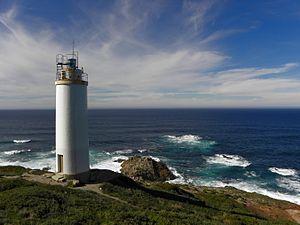
Le phare de Punta Laxe est un phare situé sur le promontoire de Punta Laxe, proche de la commune de Laxe, dans la province de La Corogne.
Laxe est une commune de la province de La Corogne située dans le nord ouest de l'Espagne, faisant partie de la communauté autonome de Galice.